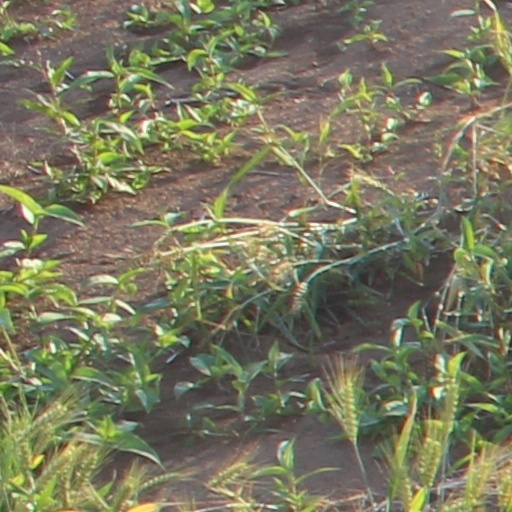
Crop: wheat